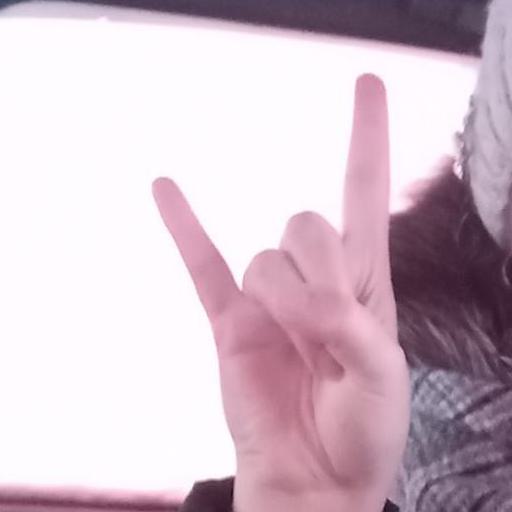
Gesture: rock